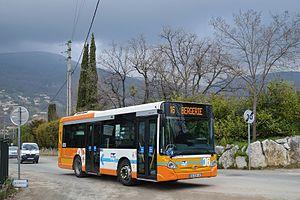
Heuliez GX137 KBA
Les Heuliez Bus GX 137 & GX 137 L sont des autobus à gabarit réduit à plancher bas fabriqués et commercialisés par le constructeur français Heuliez Bus, filiale du groupe Iveco Bus, depuis 2014. Les versions standard et articulé seront également disponibles, nommés GX 337 et GX 437. Ils font partie de la gamme Access'Bus.
Le réseau Lignes d’Azur est le réseau niçois de transport en commun. Il comprend trois lignes de tramways, plus de cent-soixante-cinq lignes d'autobus et d'autocar, dont la métropole Nice Côte d'Azur est l'autorité organisatrice. Jusqu'au 31 août 2013, il est exploité sous le régime de la délégation de service public pour sa plus grande partie par la ST2N, filiale de Transdev. À compter de septembre 2013, la partie du réseau exploitée par la Société nouvelle des transports de l'agglomération niçoise est reprise en régie par la métropole. Ce réseau est exploité sous la marque « Lignes d’Azur ».
Access'Bus est une gamme d'autobus urbains de la marque française Heuliez Bus depuis 1994 ayant comme particularité d'avoir un plancher bas. Quinze véhicules font actuellement partie de cette gamme.